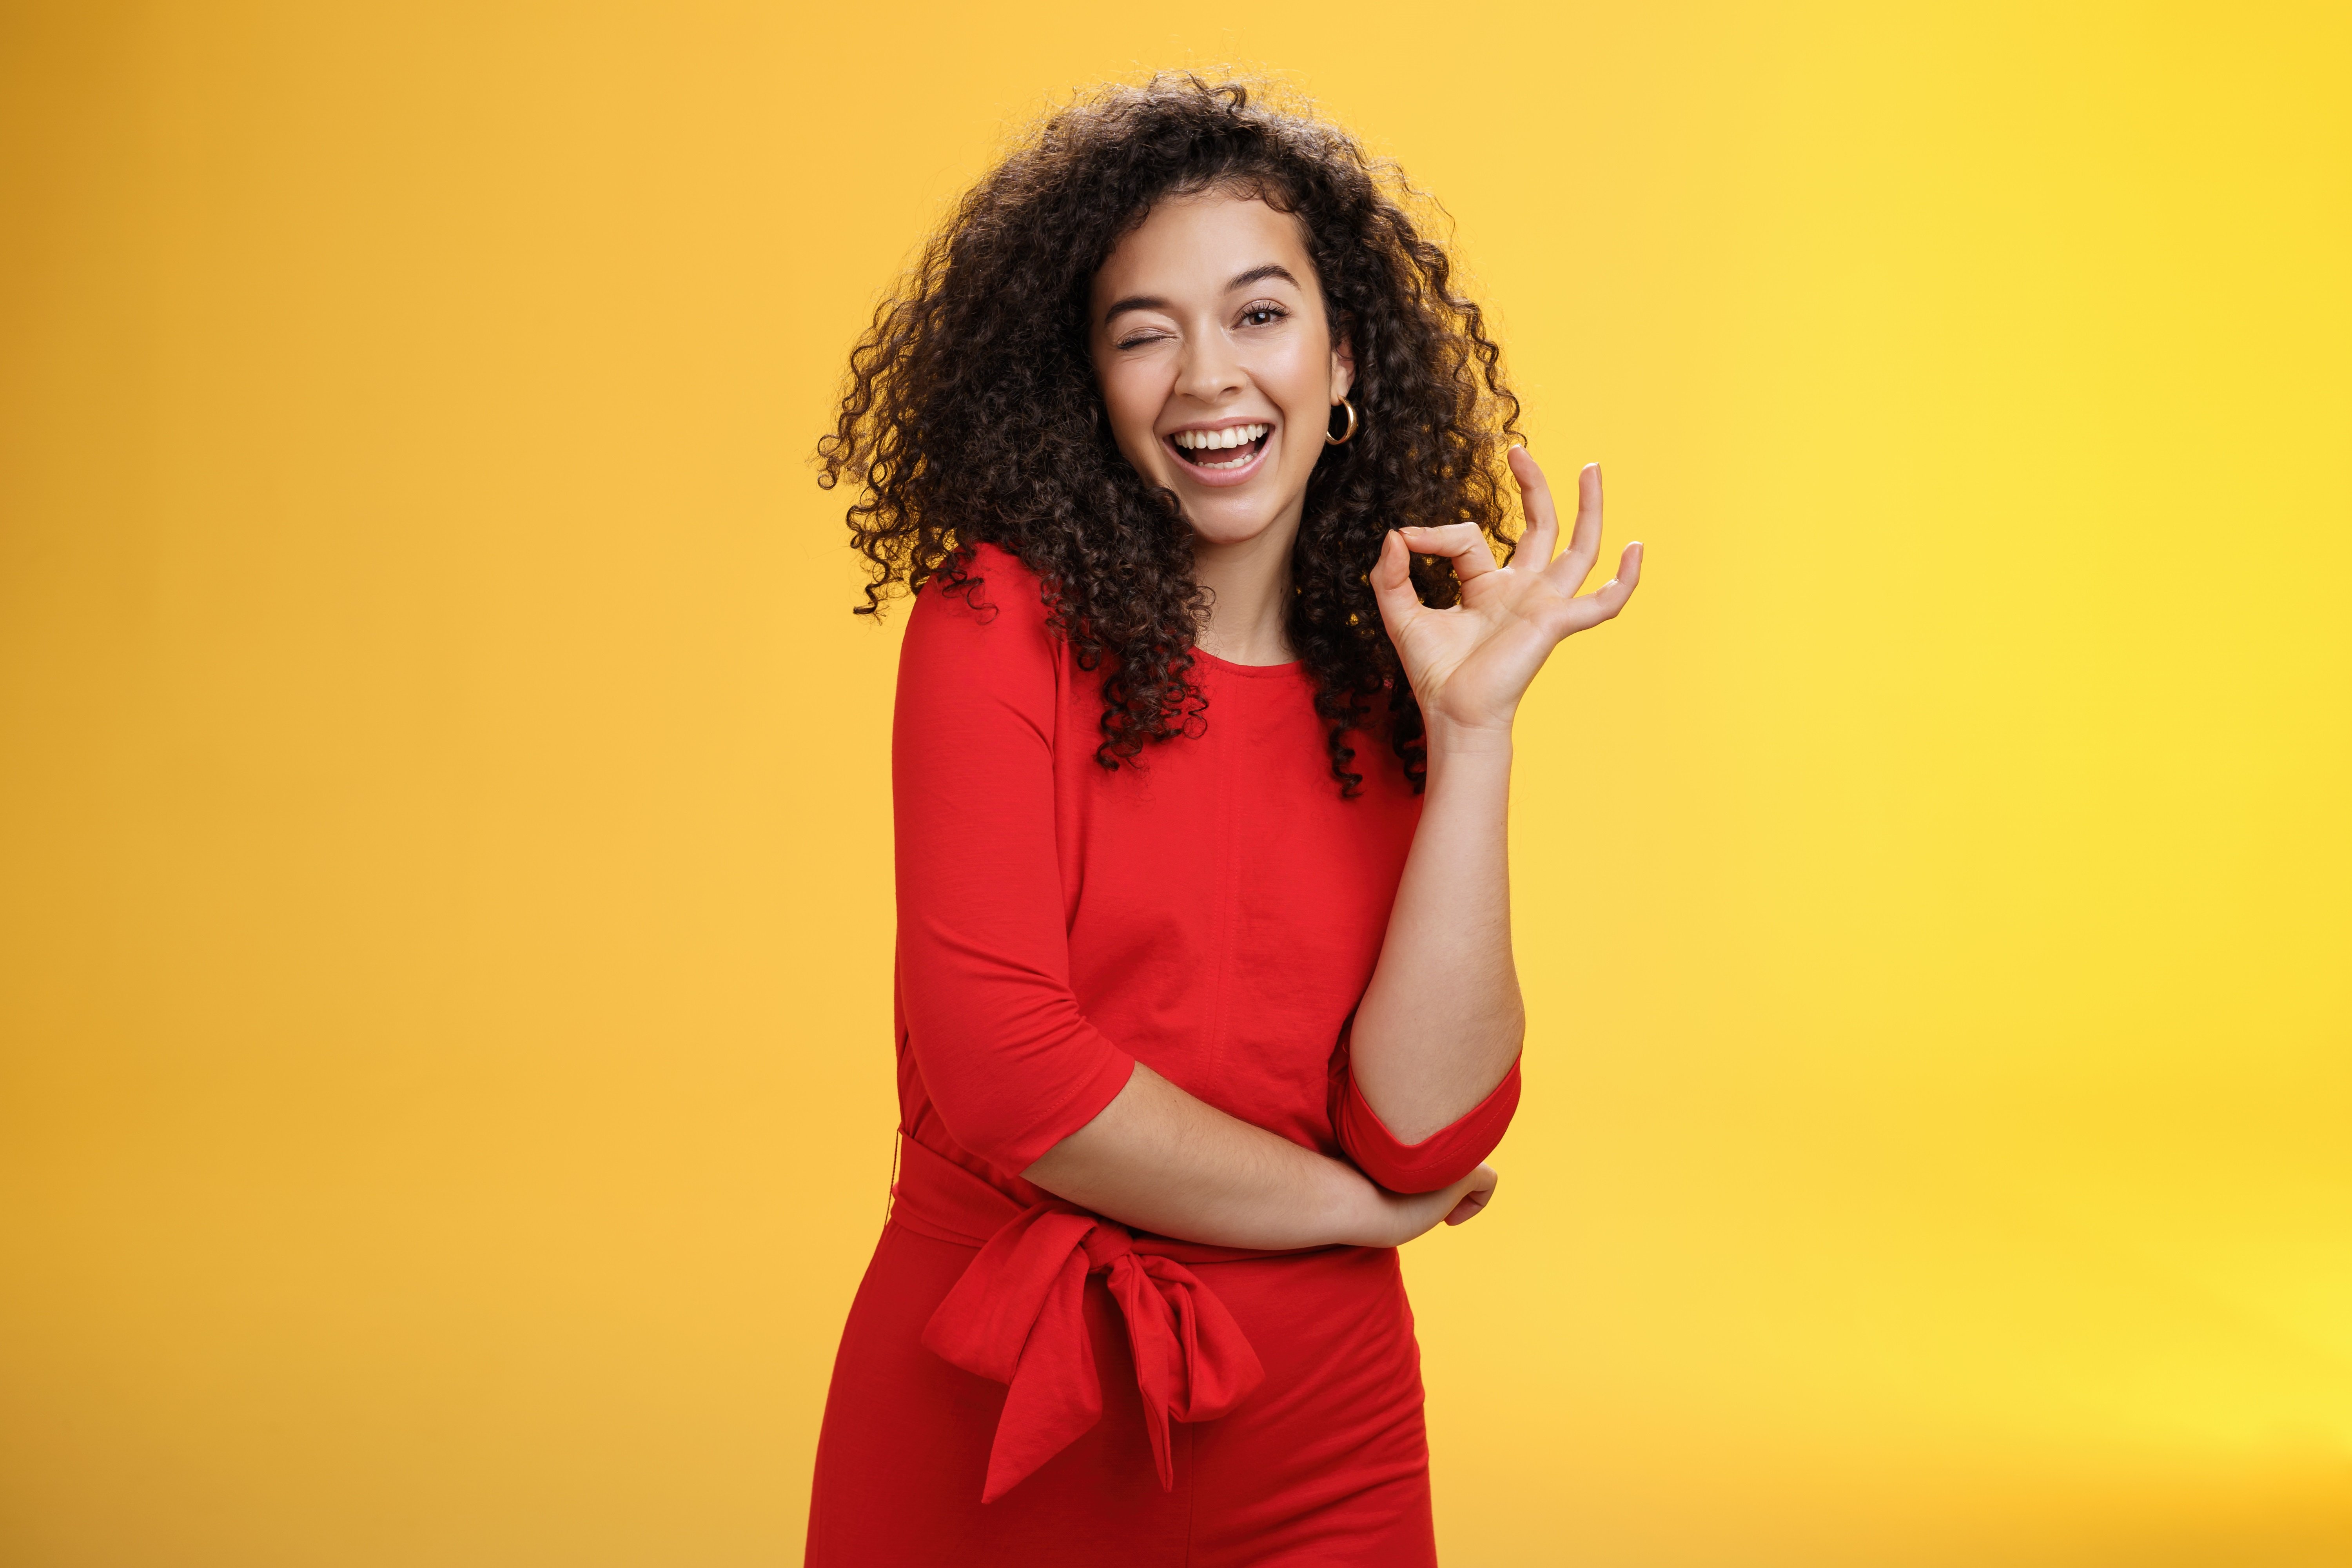
woman, hair, smile, head, hairstyle, eye, flash photography, sleeve, orange, happy, gesture, dress, elbow, long hair, event, People in nature, entertainment, fashion design, fun, human leg, peach, magenta, t shirt, portrait photography, laugh, sitting, knee, performing arts, photo shoot, portrait, jewellery